Latvia

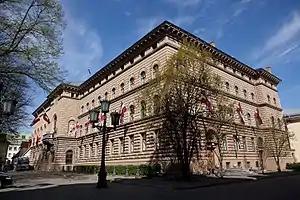
The building of the "Saeima", the parliament of Latvia, in Riga

Most of the country is composed of fertile lowland plains and moderate hills. In a typical Latvian landscape, a mosaic of vast forests alternates with fields, farmsteads, and pastures. Arable land is spotted with birch groves and wooded clusters, which afford a habitat for numerous plants and animals. Latvia has hundreds of kilometres of undeveloped seashore—lined by pine forests, dunes, and continuous white sand beaches.